Museum of Brands

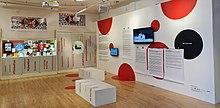
Temporary exhibitions at the Museum of Brands

The museum has a café and a garden area. It is also available as a venue for receptions and parties, and it has a separate conference space and boardroom for meetings.